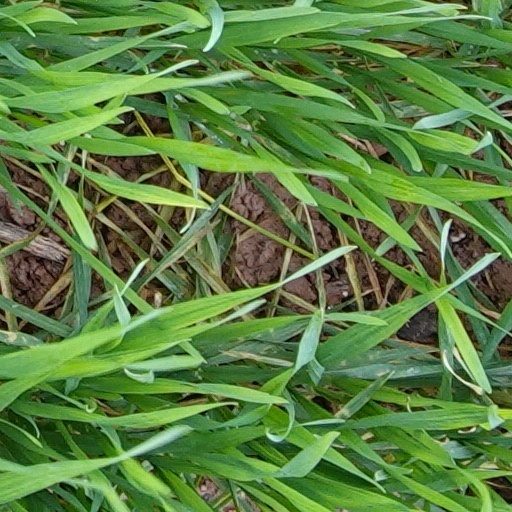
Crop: wheat